Ceuta

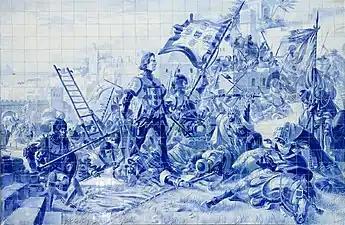
Representation of Prince Henry the Navigator during the Conquest of Ceuta in "azulejos" at the São Bento railway station

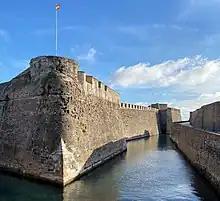
The Royal Walls of Ceuta, built from 962 to the 18th century, and navigable moats

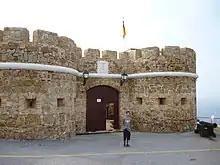
Fort of the Desnarigado, built in the 19th century, houses a museum.

On the morning of 21 August 1415, King John I of Portugal led his sons and their assembled forces in a surprise assault that would come to be known as the Conquest of Ceuta. The battle was almost anticlimactic, because the 45,000 men who traveled on 200 Portuguese ships caught the defenders of Ceuta off guard and suffered only eight casualties. By nightfall the town was captured. On the morning of 22 August, Ceuta was in Portuguese hands. Álvaro Vaz de Almada, 1st Count of Avranches was asked to hoist what was to become the flag of Ceuta, which is identical to the flag of Lisbon, but in which the coat of arms derived from that of the Kingdom of Portugal was added to the center; the original Portuguese flag and coat of arms of Ceuta remained unchanged, and the modern-day Ceuta flag features the configuration of the Portuguese shield.